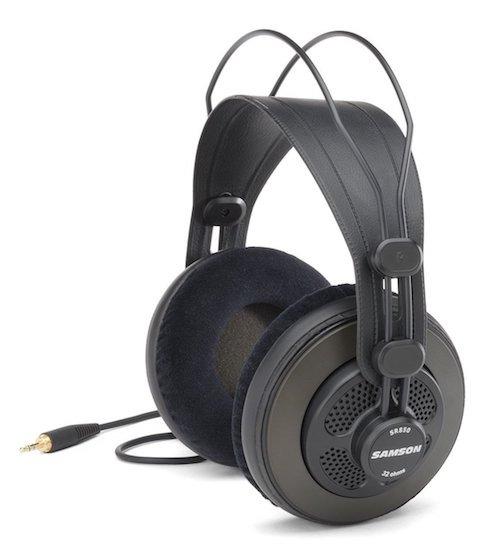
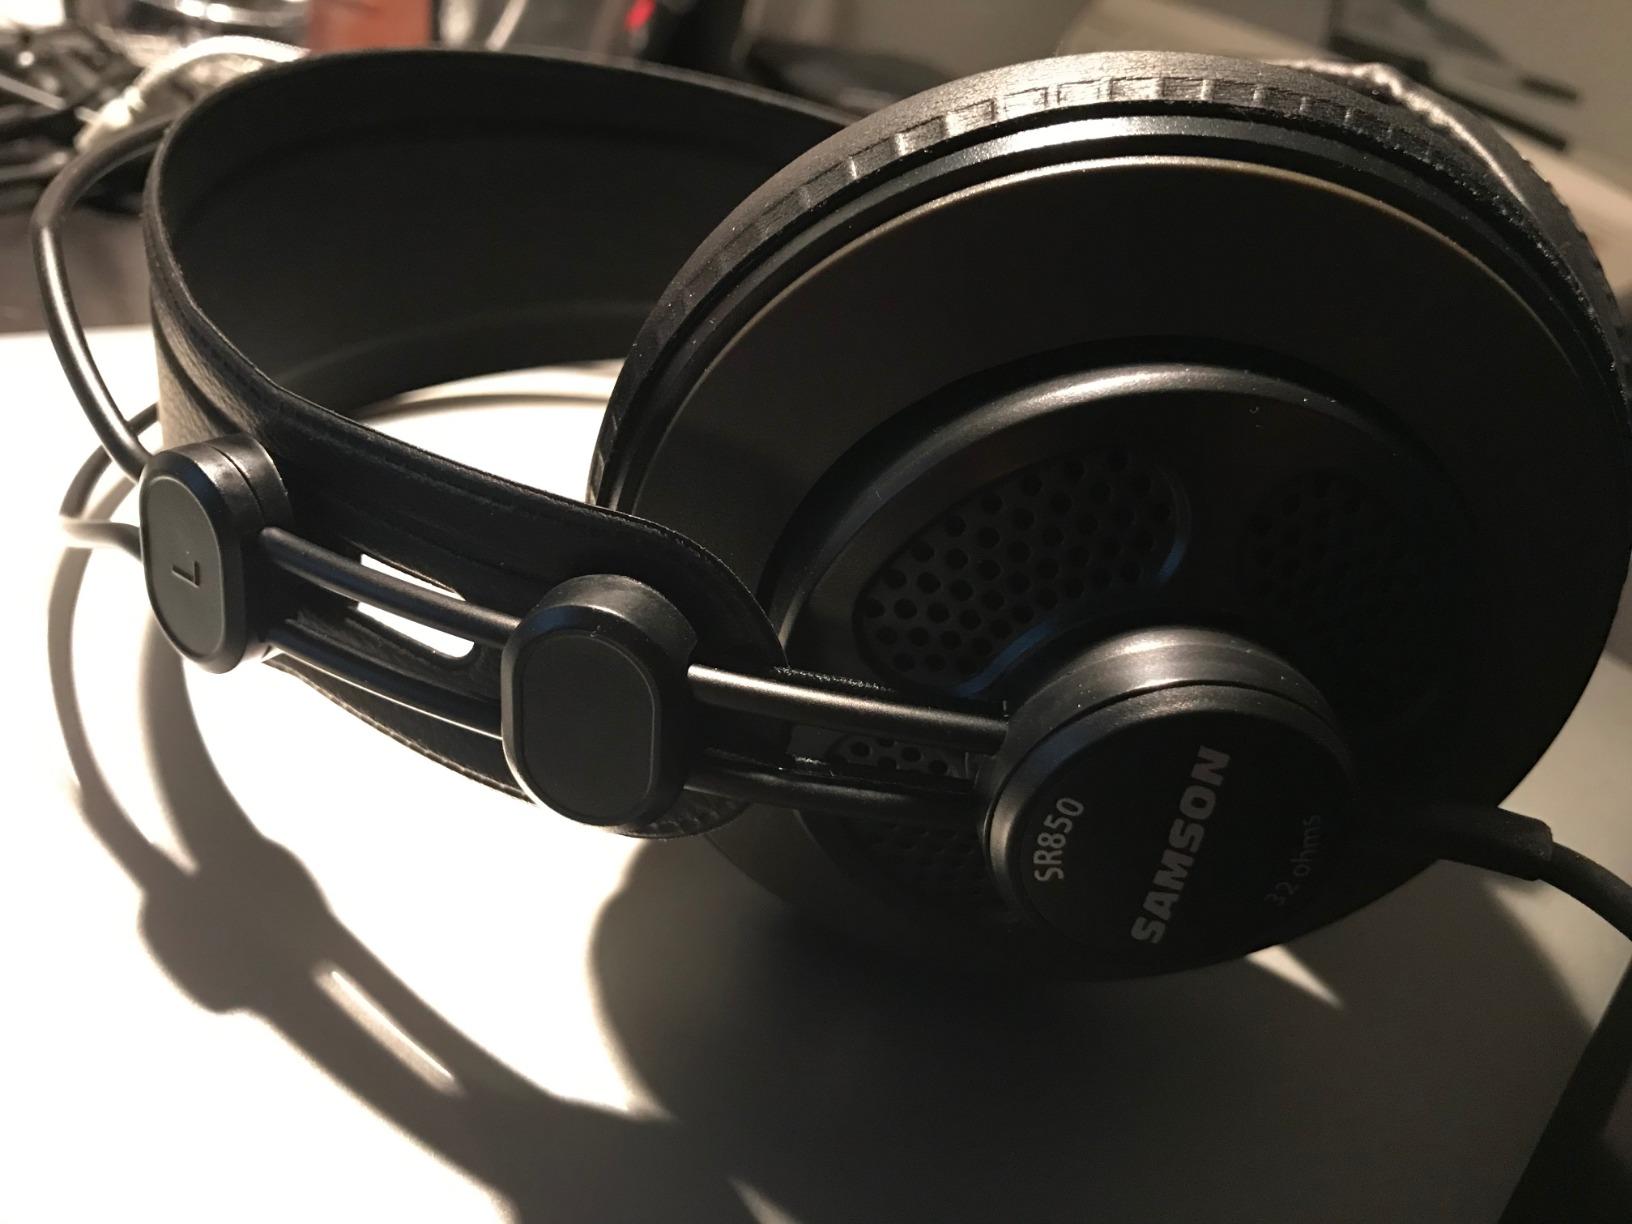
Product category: headphones
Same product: yes